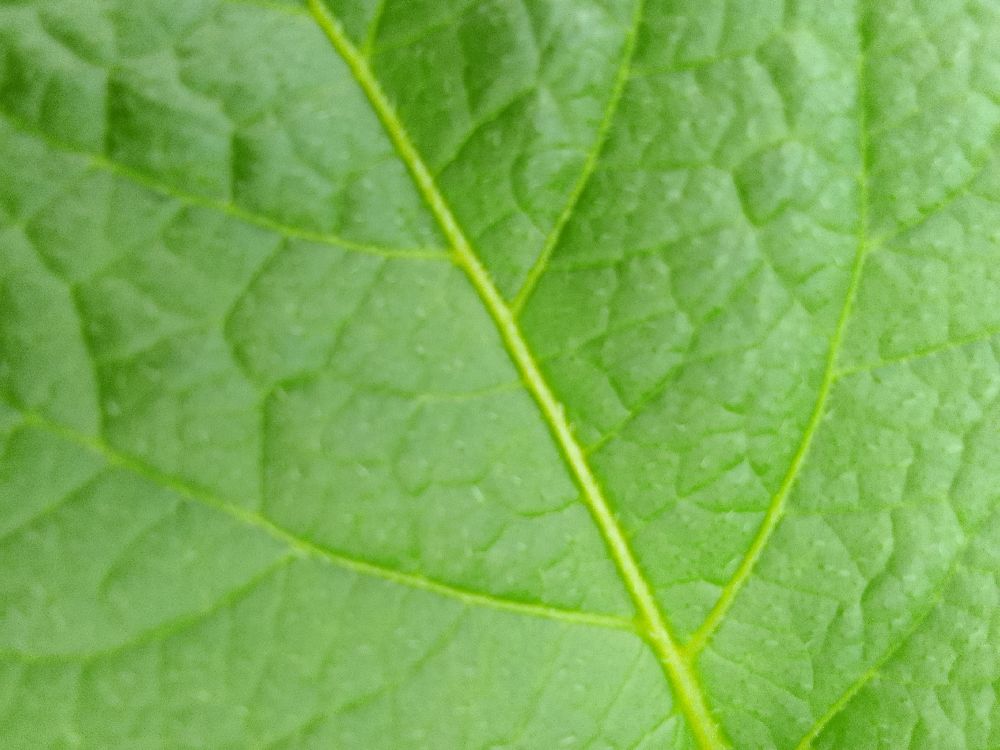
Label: Healthy